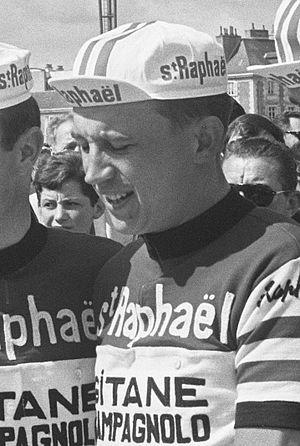
Pierre Everaert est un coureur cycliste français. Professionnel de 1955 à 1965, il a notamment remporté Paris-Bruxelles en 1960. Il a participé à huit Tours de France consécutifs, il a été un coéquipier de Jacques Anquetil lors de ses victoires en 1961 avec l'équipe de France puis en 1962, 1963 et 1964 avec Saint-Raphael. Il a également été coéquipier de Lucien Aimar sur le Tour 1966 avec Ford-France.